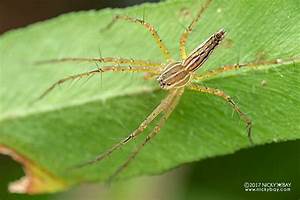
Label: spider